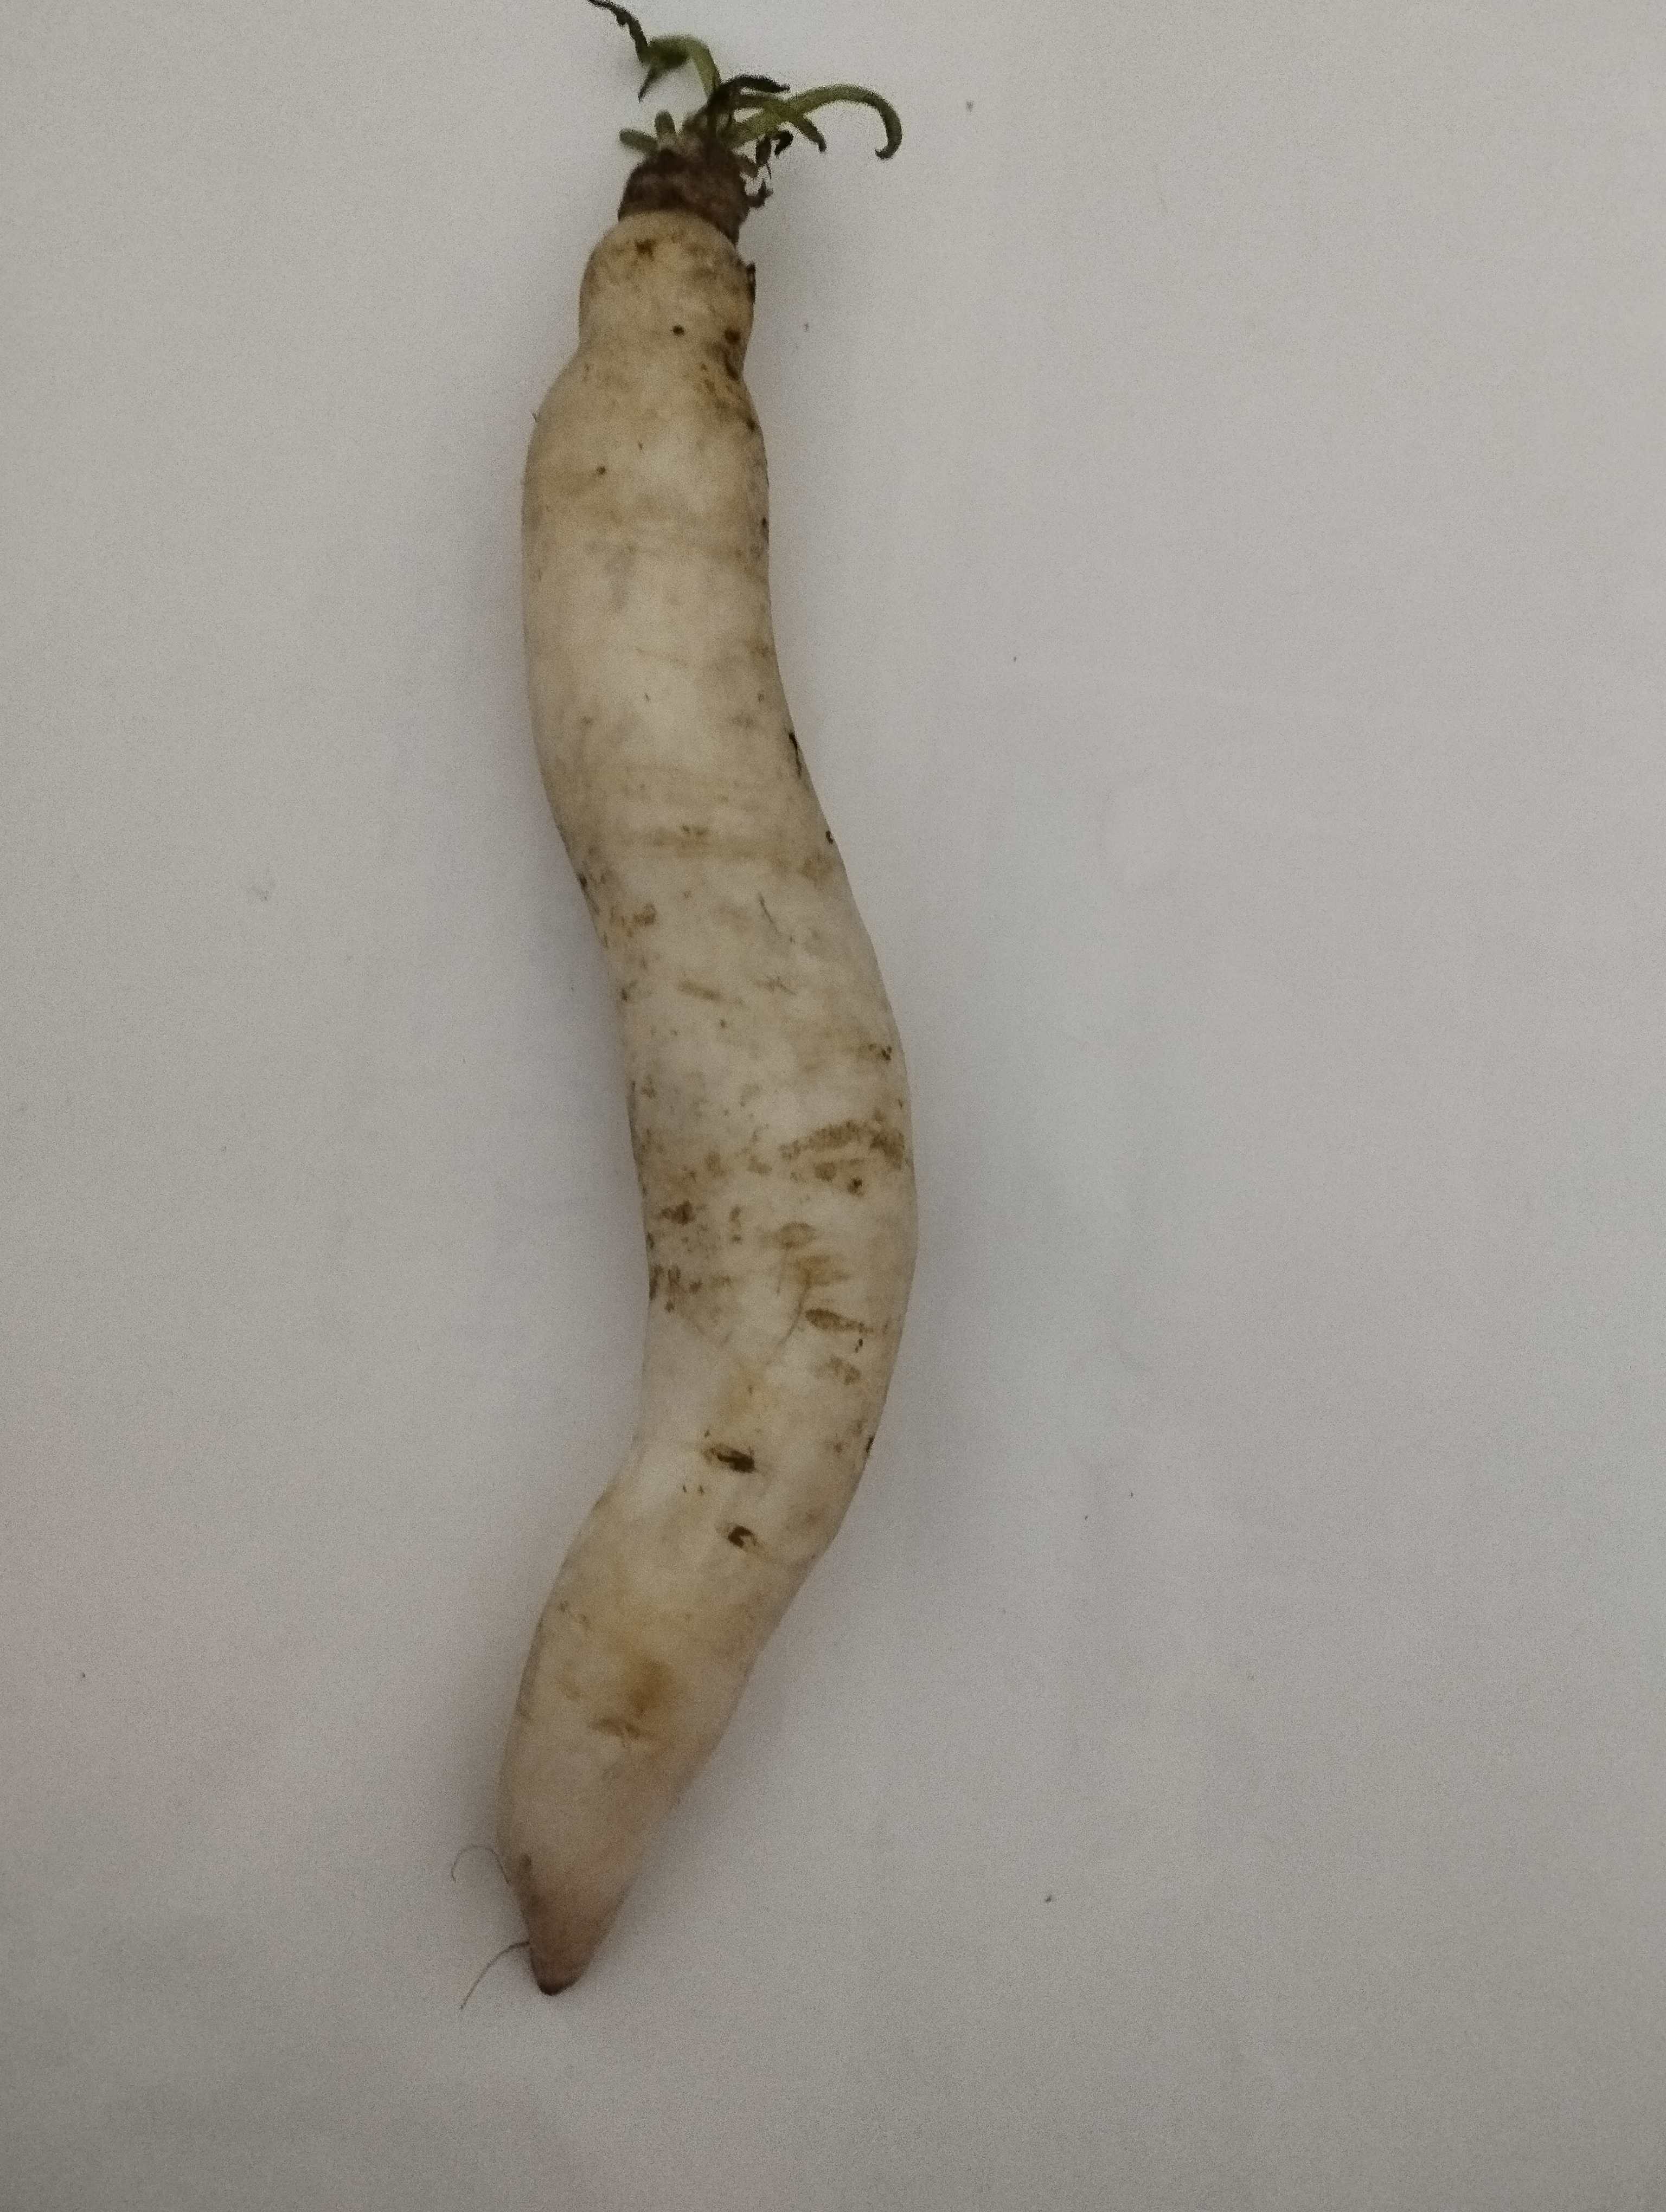
Label: Raphanus sativus